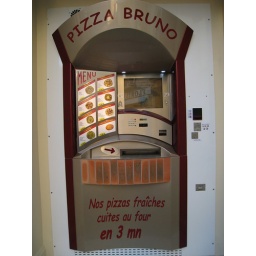
A Pizza vending machine - pizza in 3 minutes. Brilliant.